Edmonton Expo 2017

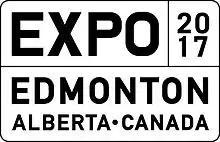
Edmonton Expo 2017 visual ID

Edmonton Expo 2017 was a proposed bid to host an Expo in 2017 in the city of Edmonton, Alberta, Canada, during the sesquicentennial of Canada.